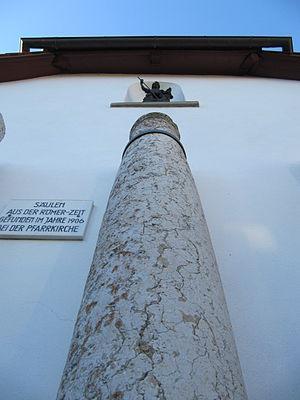
Colonnes romaines, Bösingen